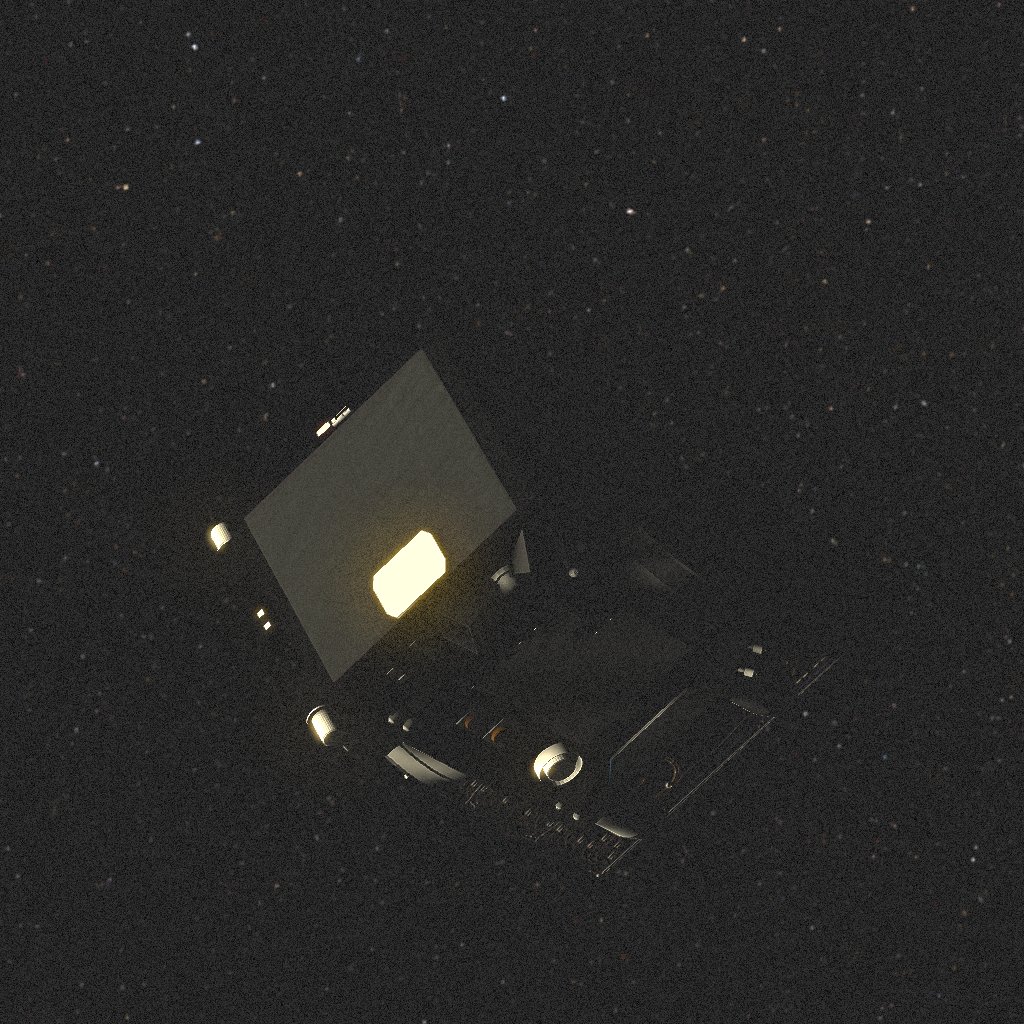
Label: proba_3_csc